Astropecten spinulosus

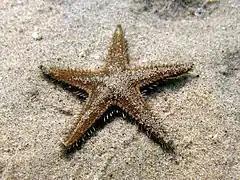

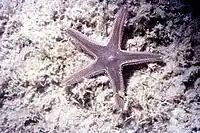

This sea star is a carnivore and feeds on molluscs, which it catches with its arms and then takes to the mouth. The prey is then trapped by the long, moving prickles around the mouth cavity.